Makinokō Station

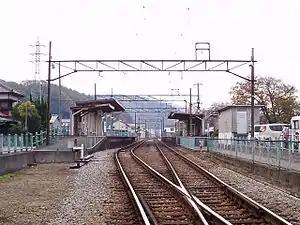
Exterior of Makinokō Station in November 2007

is a railway station located in the city of Izu, Shizuoka Prefecture, Japan operated by the private railroad company Izuhakone Railway.